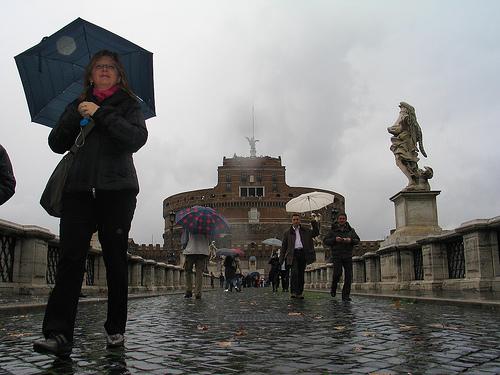
Weather: rain or strom